Najwa Nimri

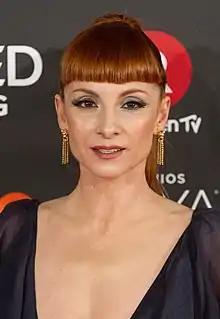
Nimri in 2018

In 1996, Nimri formed the musical duo "Najwajean" along with producer Carlos Jean, launching "No Blood", an early instance of a trip-hop album in Spain. She first appeared in a film with a leading role in "Jump into the Void" (1995), eventually becoming one of the big names of 1990s and 2000s Spanish cinema. Film roles that came after her debut include performances in "Passages" (1996), "Open Your Eyes" (1997), "Blinded" (1997), "Lovers of the Arctic Circle" (1998), "Asfalto" (2000), "Sex and Lucia" (2001), and "Fausto 5.0" (2001).